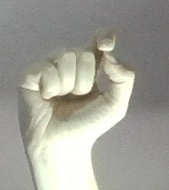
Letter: fa